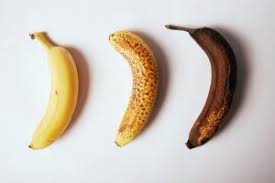
Waste category: biological